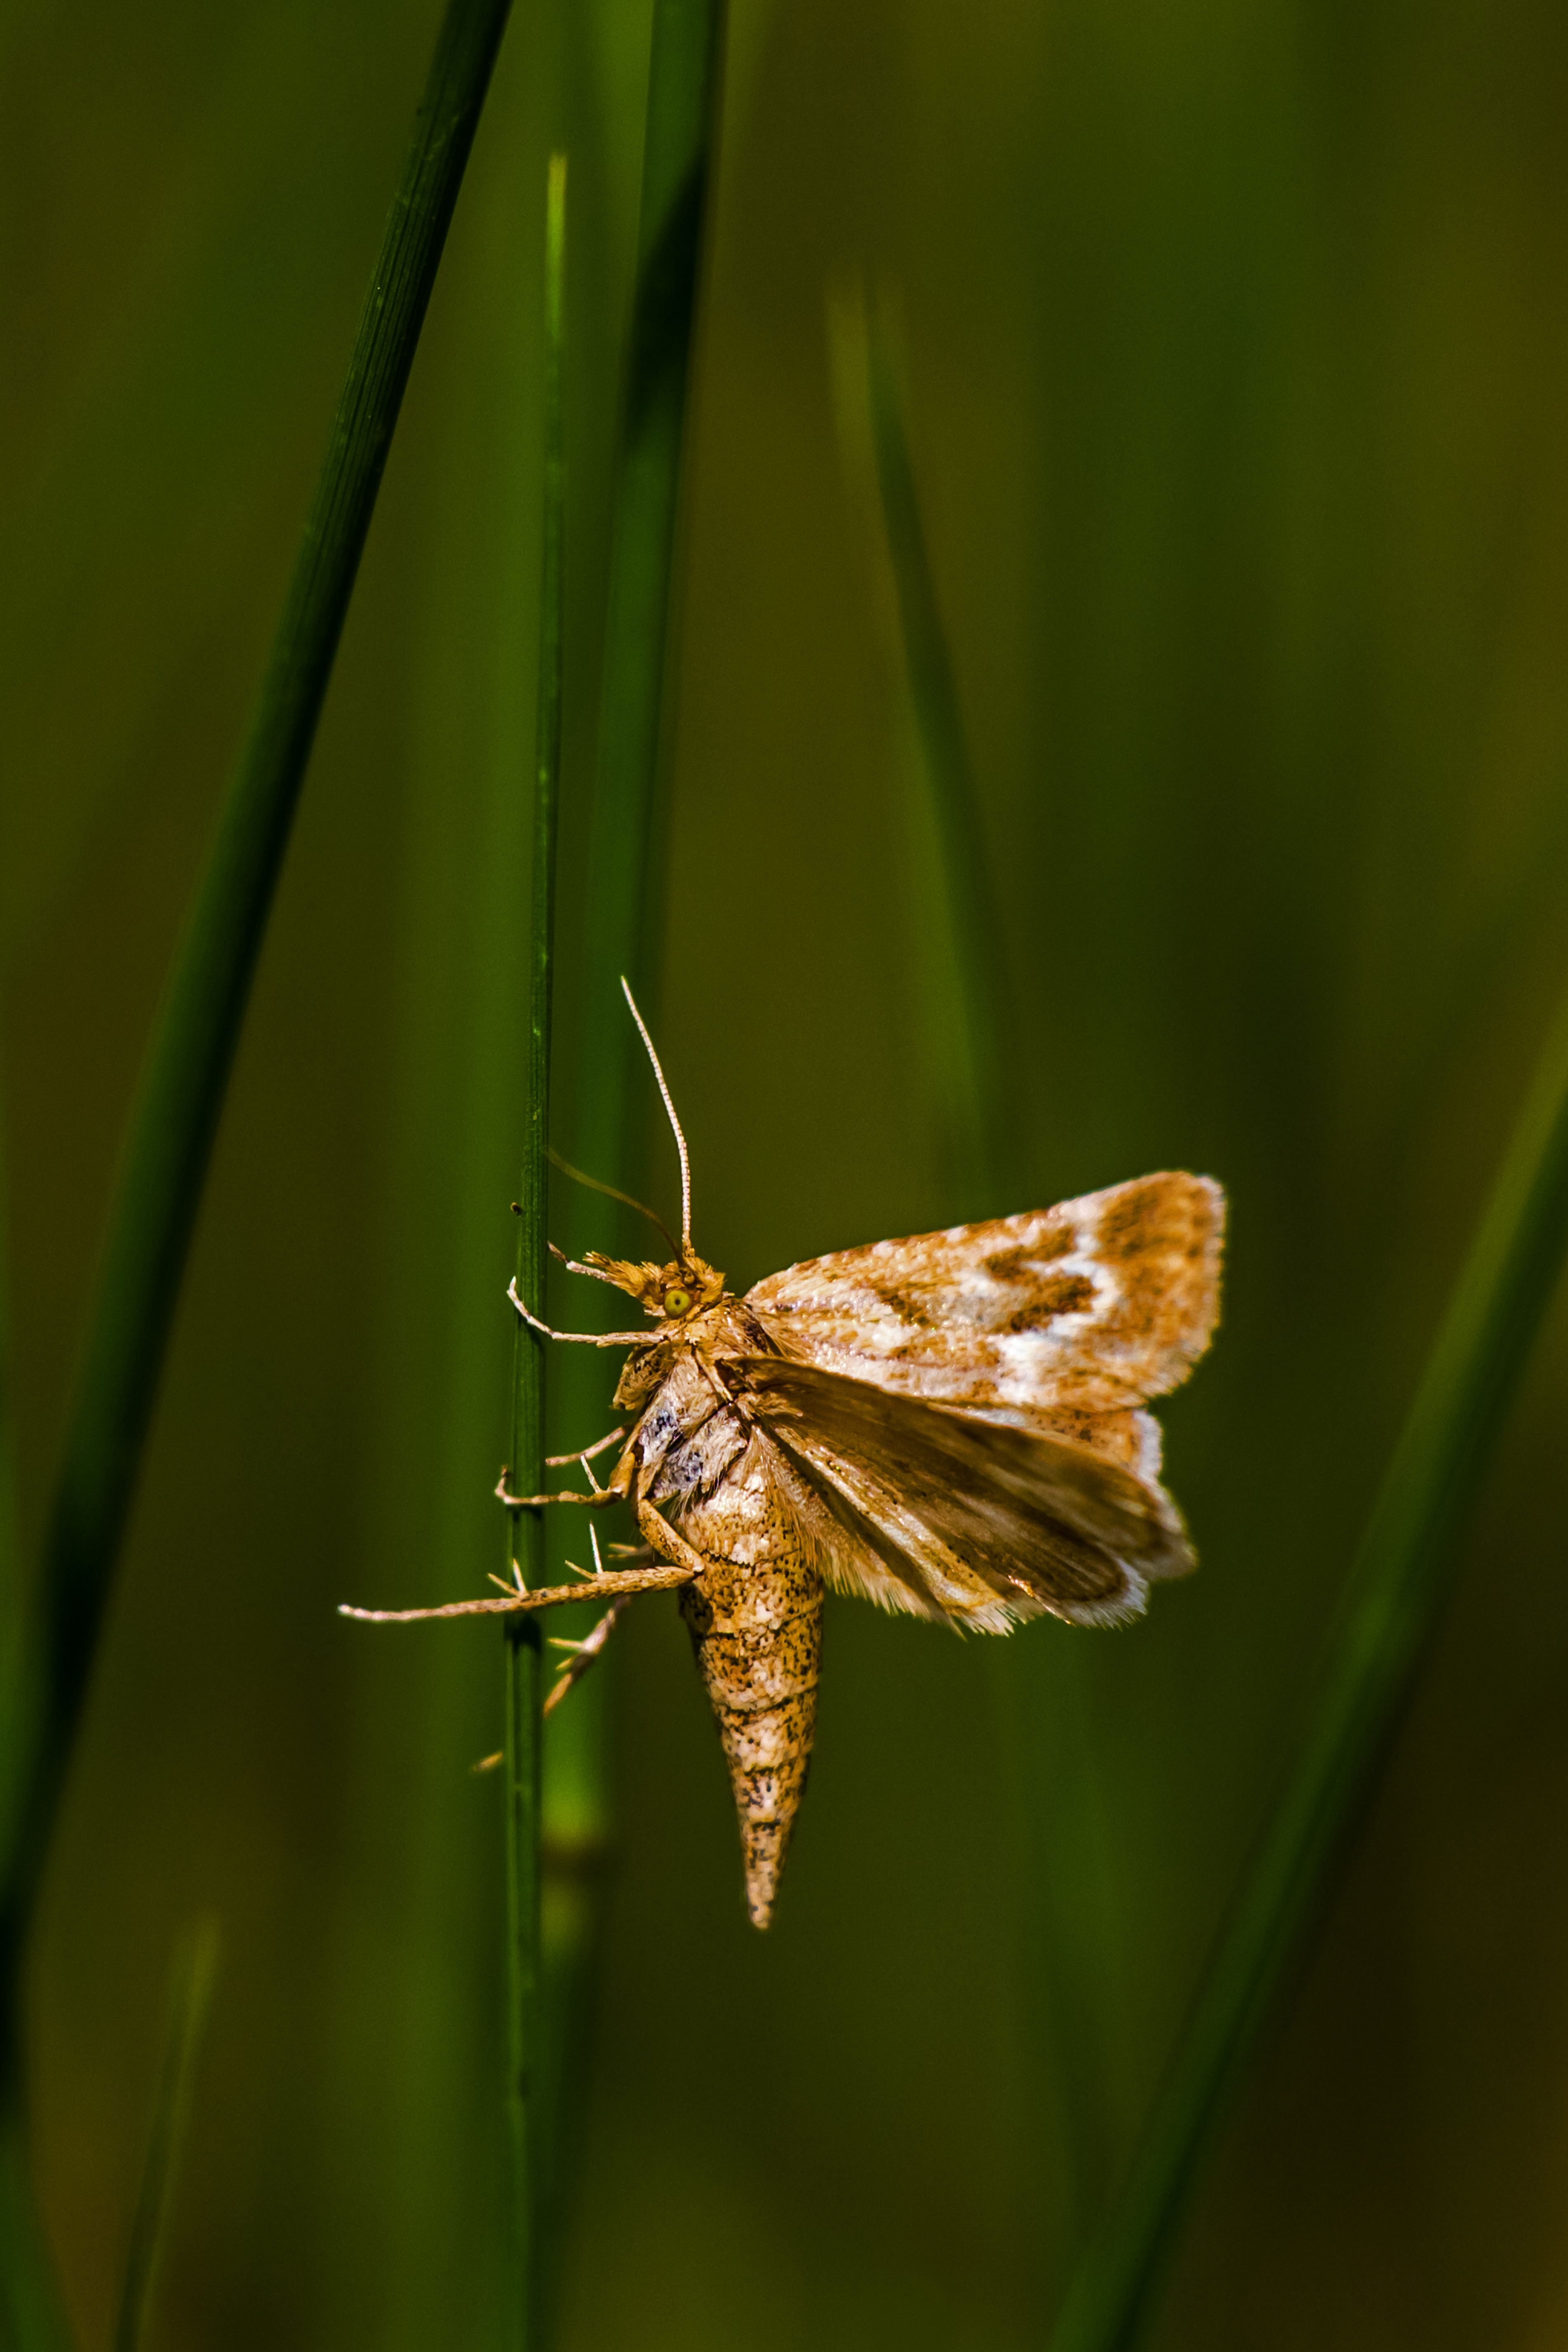
nature, grass, wing, photography, leaf, flower, green, insect, butterfly, winged, fauna, invertebrate, close up, macro photography, arthropod, flying insects, plant stem, moths and butterflies, lycaenid